Walton and Ivythorn Hills

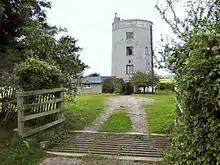
Walton windmill

A quarry on Ivythorn Hill produced stone for Street Manor in 1403. Ivythorne Manor is a Grade II* listed building which was built as a monastic dwelling in the medieval era and rebuilt in 1488 by John Selwood, Abbot of Glastonbury Abbey. It later became a country house and was revised and extended from the 16th to 20th centuries by the Marshall and Sydenham families which owned it. Within the grounds is a dovecote which was probably built around 1578 for John Sydenham.